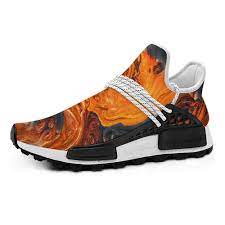
Label: Sneaker